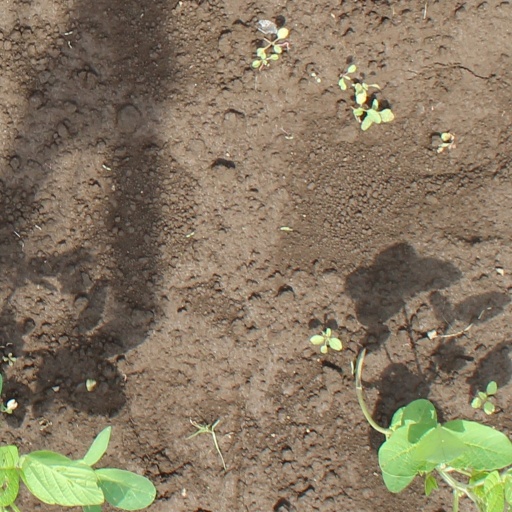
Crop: soybean